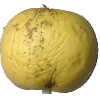
Label: golden_apple